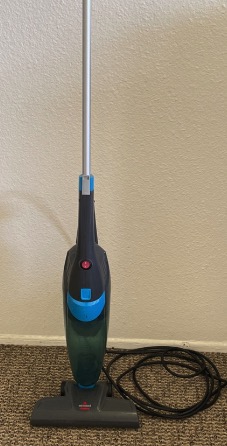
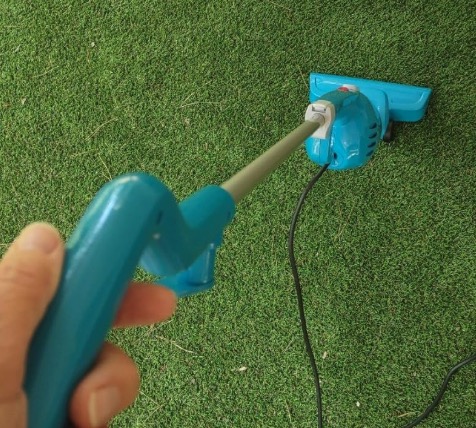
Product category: items_vacuum
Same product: no